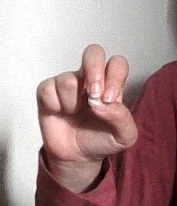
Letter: gaaf